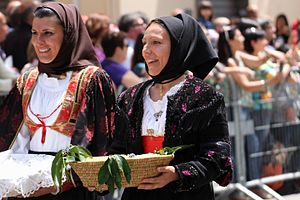
Padru
Padru er en by og en kommune i provinsen Sassari i regionen Sardinien i Italien. Byen ligger i 160 meters højde og har 2.121 indbyggere. Kommunen har et areal på 158,00 km² og grænser til kommunerne Alà dei Sardi, Bitti, Lodè, Loiri Porto San Paolo, Olbia, San Teodoro og Torpè.